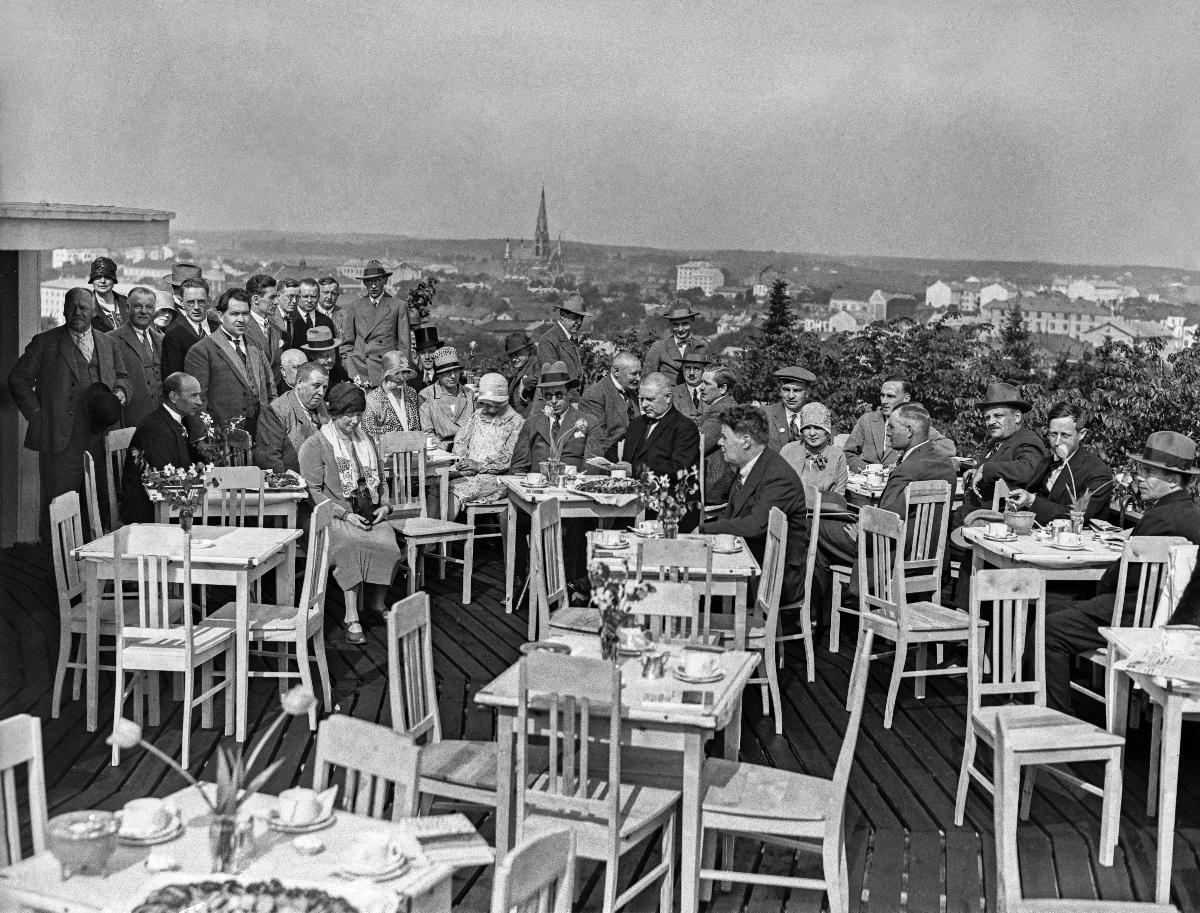
Suomen messut Turussa 1929
Finlands mässa i Åbo 1929; Fair of Finland in Turku 1929
sisällön kuvaus: Suomen messut Turussa 1929. Lehdistön aamukahvit messuravintolassa 15.6.1929. content description: Fair of Finland in Turku 1929. The morning coffee for the Press at the Fair Restaurant 15.6.1929. innehållsbeskrivning: Finlands mässa i Åbo 1929. Pressens morgonkaffe på mässrestaurangen 15.6.1929.
Kuvaaja: Sundström, Hugo, kuvaaja
Vuosi: 1929
Paikka: Suomi, Varsinais-Suomi, Turku
Aiheet: Relander, Lauri Kristian; messut (tapahtumat); avajaiset; HBL; toimittajat (media); ravintolat; marketing; fairs; openings; journalists; restaurants; trade fairs; openings (celebrations); marknadsföring; mässor; öppningar; journalister; restauranger; mässor (evenemang); öppningsceremonier